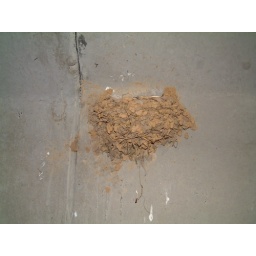
Swallows nest clinging to the wall of a pedestrian tunnel under the highway at Bookham.